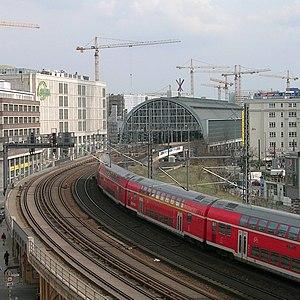
La gare de Berlin Alexanderplatz [ʔalɛkˈsandɐˌplat͡s] située dans le quartier Mitte est l'un des plus importants carrefours de Berlin, par lequel passent de nombreuses lignes de train et de S-Bahn, la gare est sur l'Alexanderplatz.